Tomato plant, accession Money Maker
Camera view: tilt-top (135 deg); turntable rotation: 60 degrees
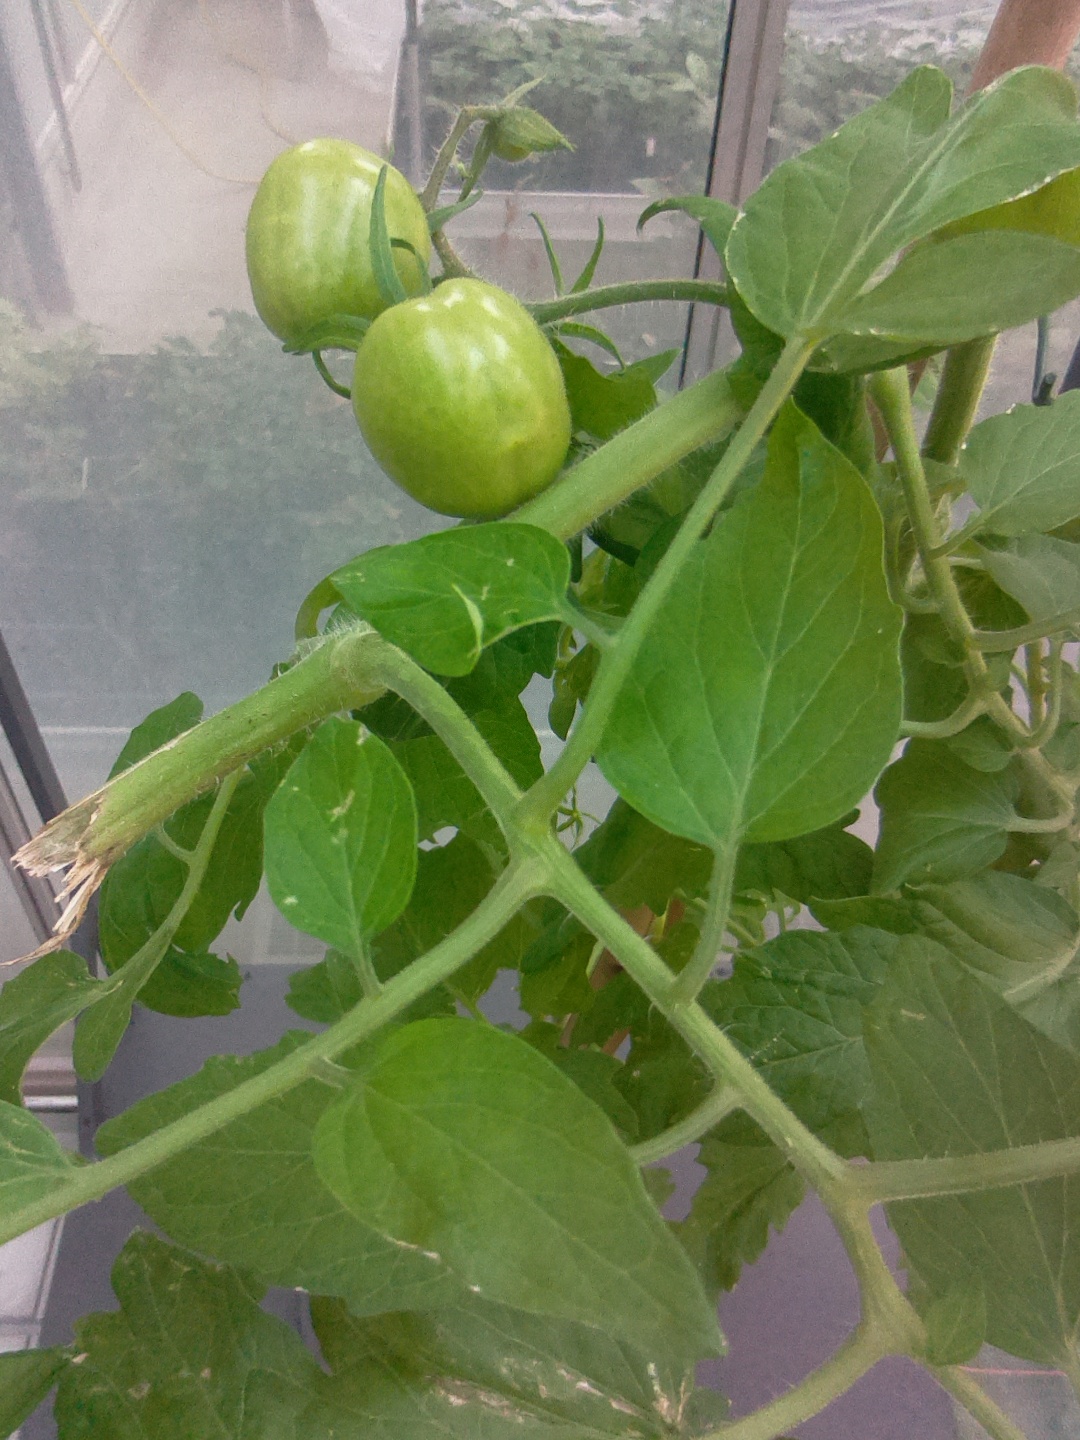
BBCH growth stage 73: 30%-40% of final fruit size